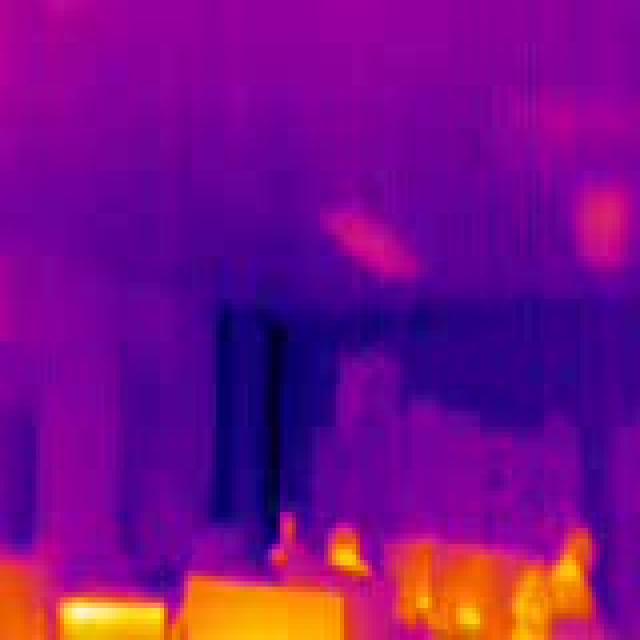
Detected objects:
label: person
label: person
label: person